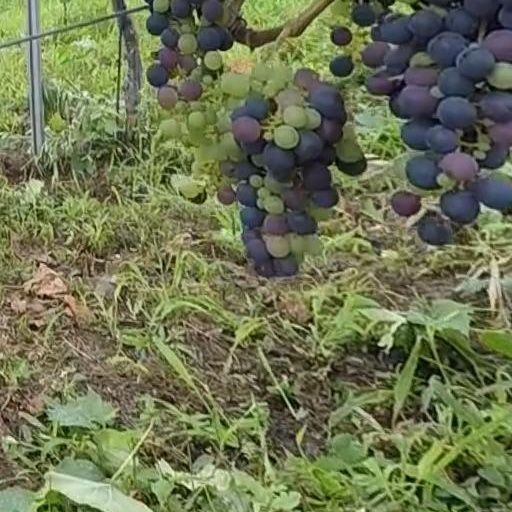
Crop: grape